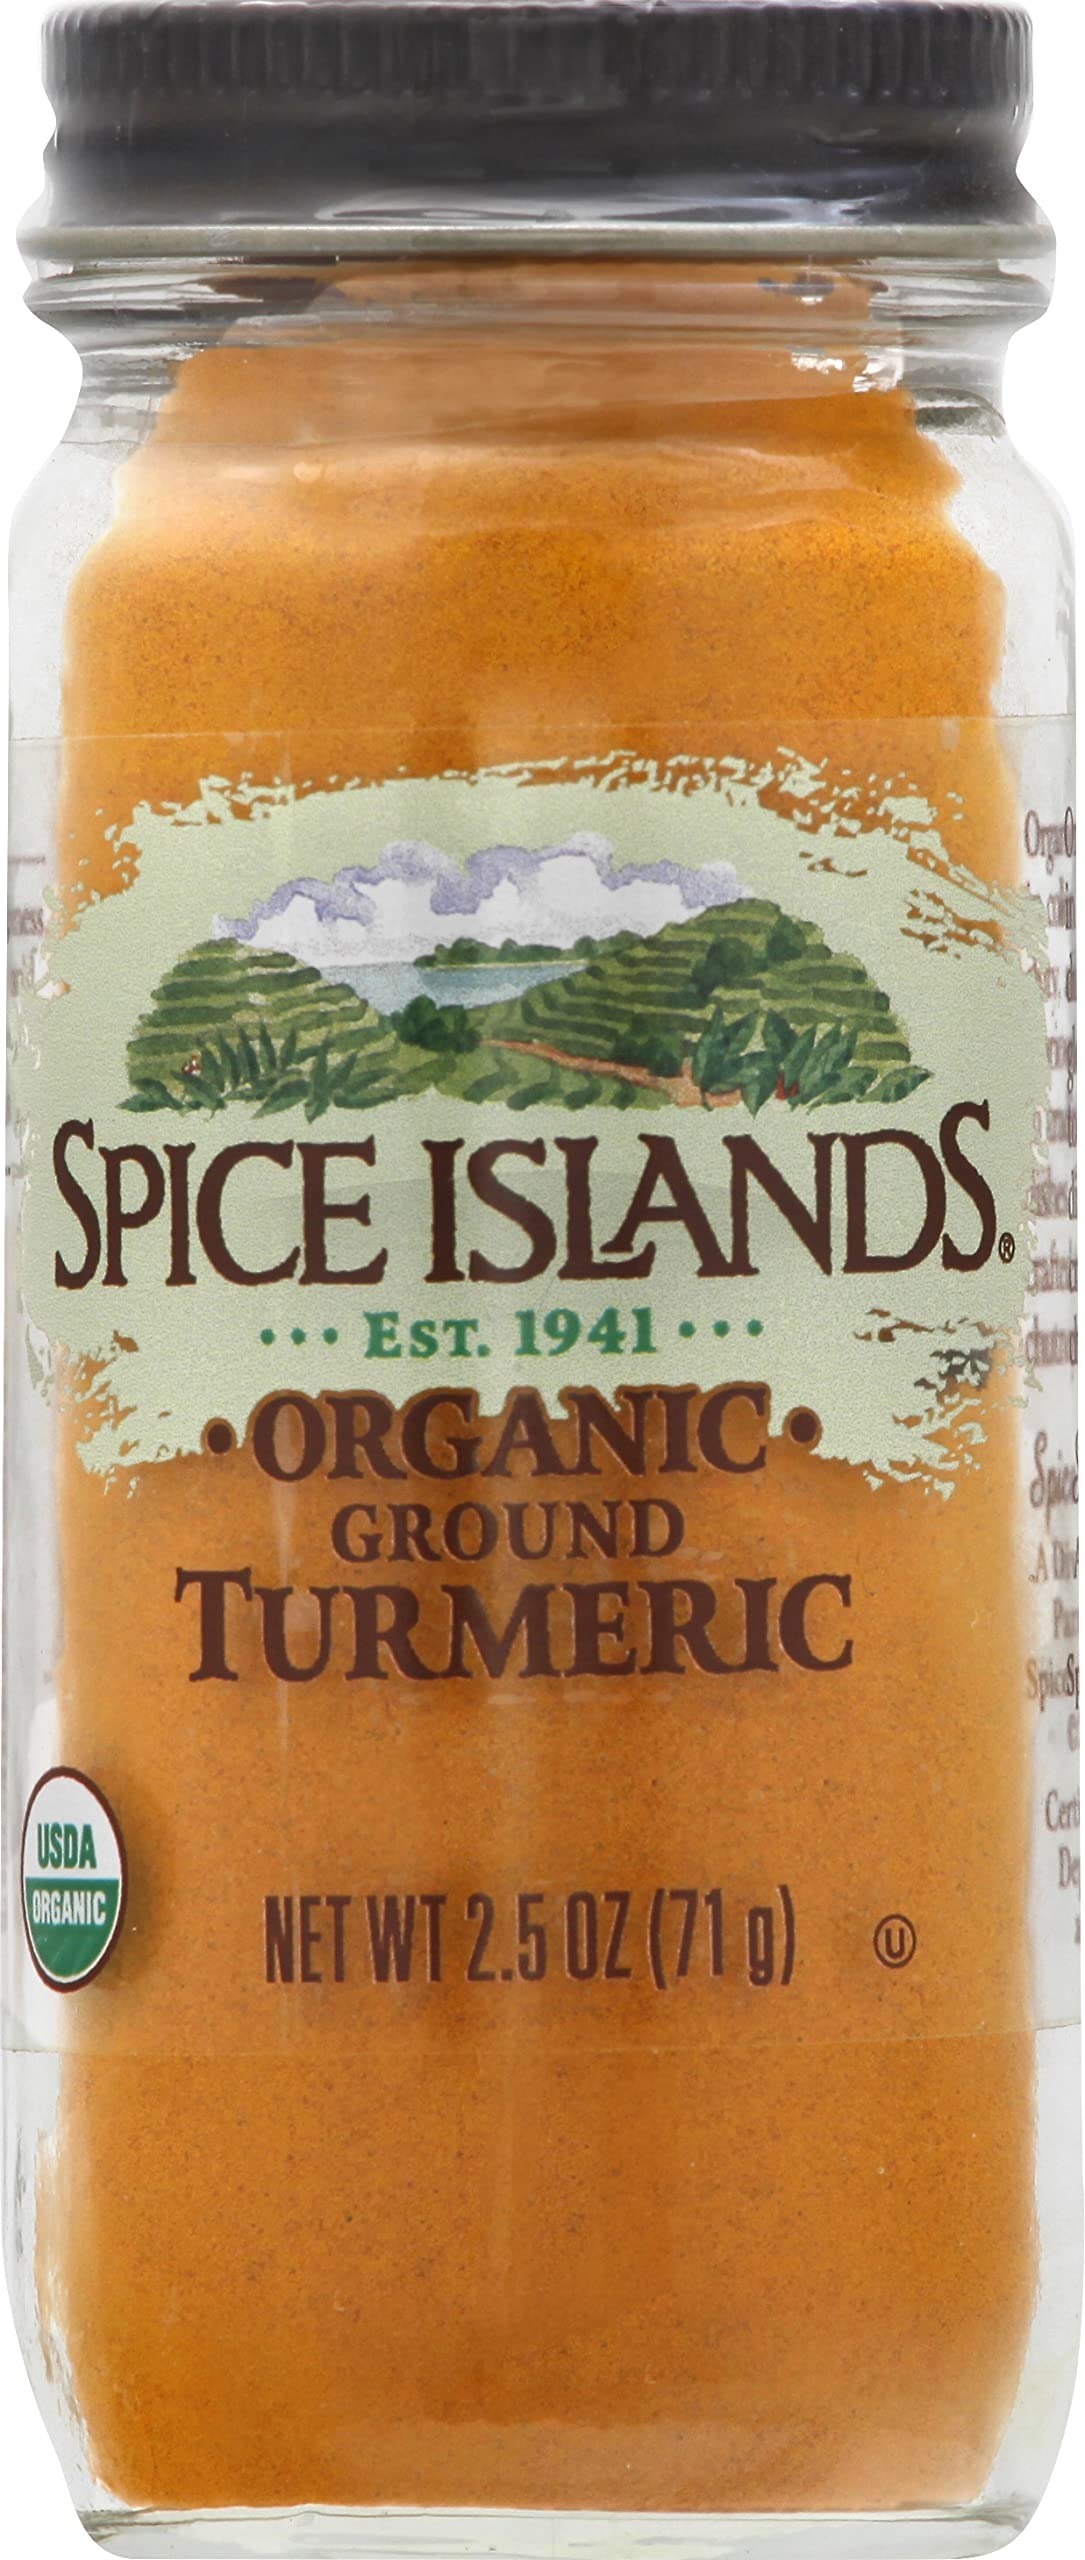
Item Name: Spice Islands Organic Turmeric, 2.5 Ounce
Bullet Point: A cousin of ginger root, turmeric has a rich, woody aroma and warm, pungent flavor.
Value: 2.5
Unit: Ounce

Price: 7.74